IPod Shuffle

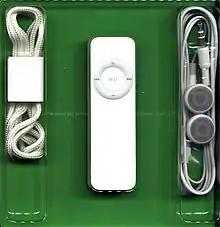
First-generation iPod Shuffle in its packaging

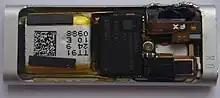
The inside of a third-generation iPod Shuffle

The front of the iPod Shuffle has buttons for Play/Pause, Next Song/Fast Forward, Previous Song/Fast Reverse, and up and down volume adjustment. On the reverse, it features a battery level indicator light (activated by a button) and a three-position switch to turn the unit off or set it to play music in order or shuffled. It plugs directly into a computer's USB port (either 1.1 or 2.0), through which it also recharged its battery, which has an expected life of around 12 hours. The USB plug has additional pins for proprietary accessories and, when not in use, can be hidden beneath a cap. A second cap, included with the unit, has a lanyard attached which allows the iPod Shuffle to hang around the user's neck.